Landesliga Weser-Ems

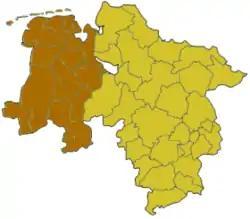
Map of Lower Saxony:Position of the Weser-Ems region highlighted

The league's history goes back to 1979, when four new "Bezirksoberligas" (Braunschweig, Hannover, Lüneburg and Weser-Ems) were formed in the state of Lower Saxony. The "Bezirksoberligas" (6th tier) were set below the "Verbandsliga Niedersachsen" (4th tier) and the two "Landesligas" (5th tier) in the German football league system. In 1994, the two old "Landesligas" were dissolved, while the four "Bezirksoberligas" were renamed into "Landesliga Braunschweig", "Landesliga Hannover", "Landesliga Lüneburg", and "Landesliga Weser-Ems" respectively. Due to the introduction of the new Regionalliga (IV) the new "Landesligas" still remained at the 6th tier of German football, however.